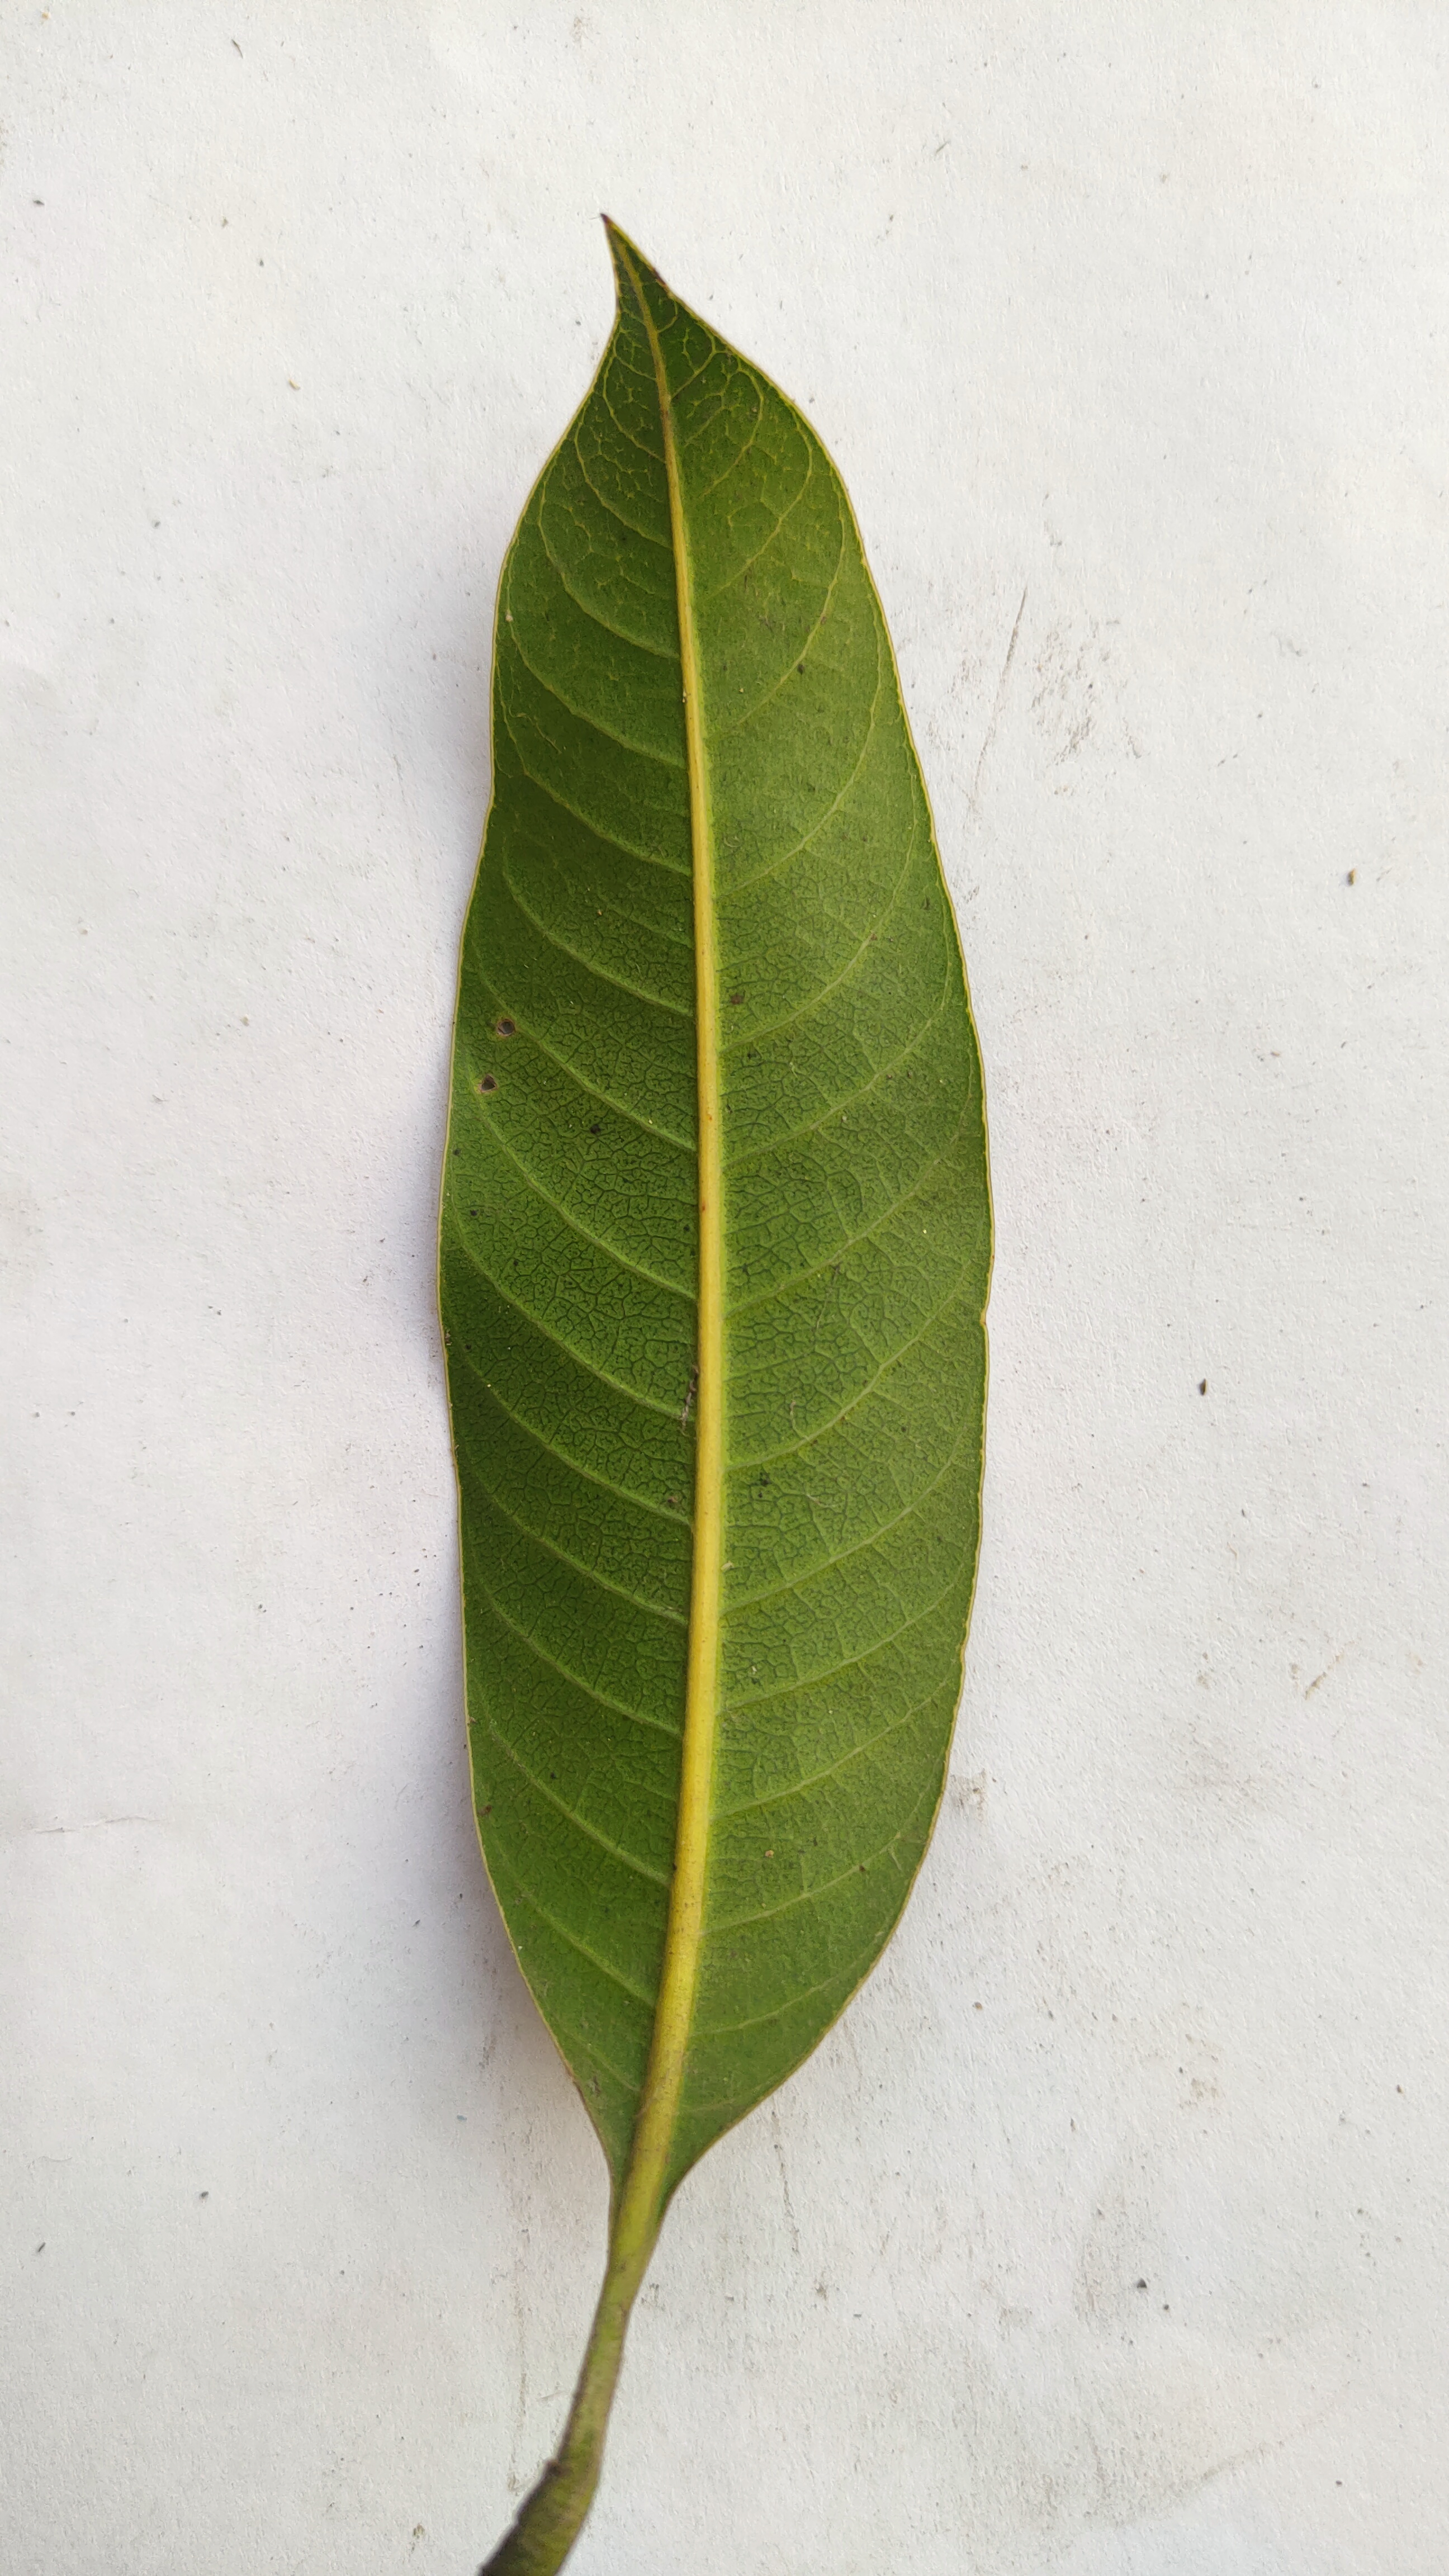
Leaf variety: Mango